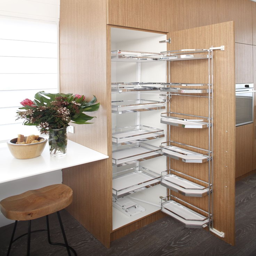
handy use of a cupboard ... pantry ?